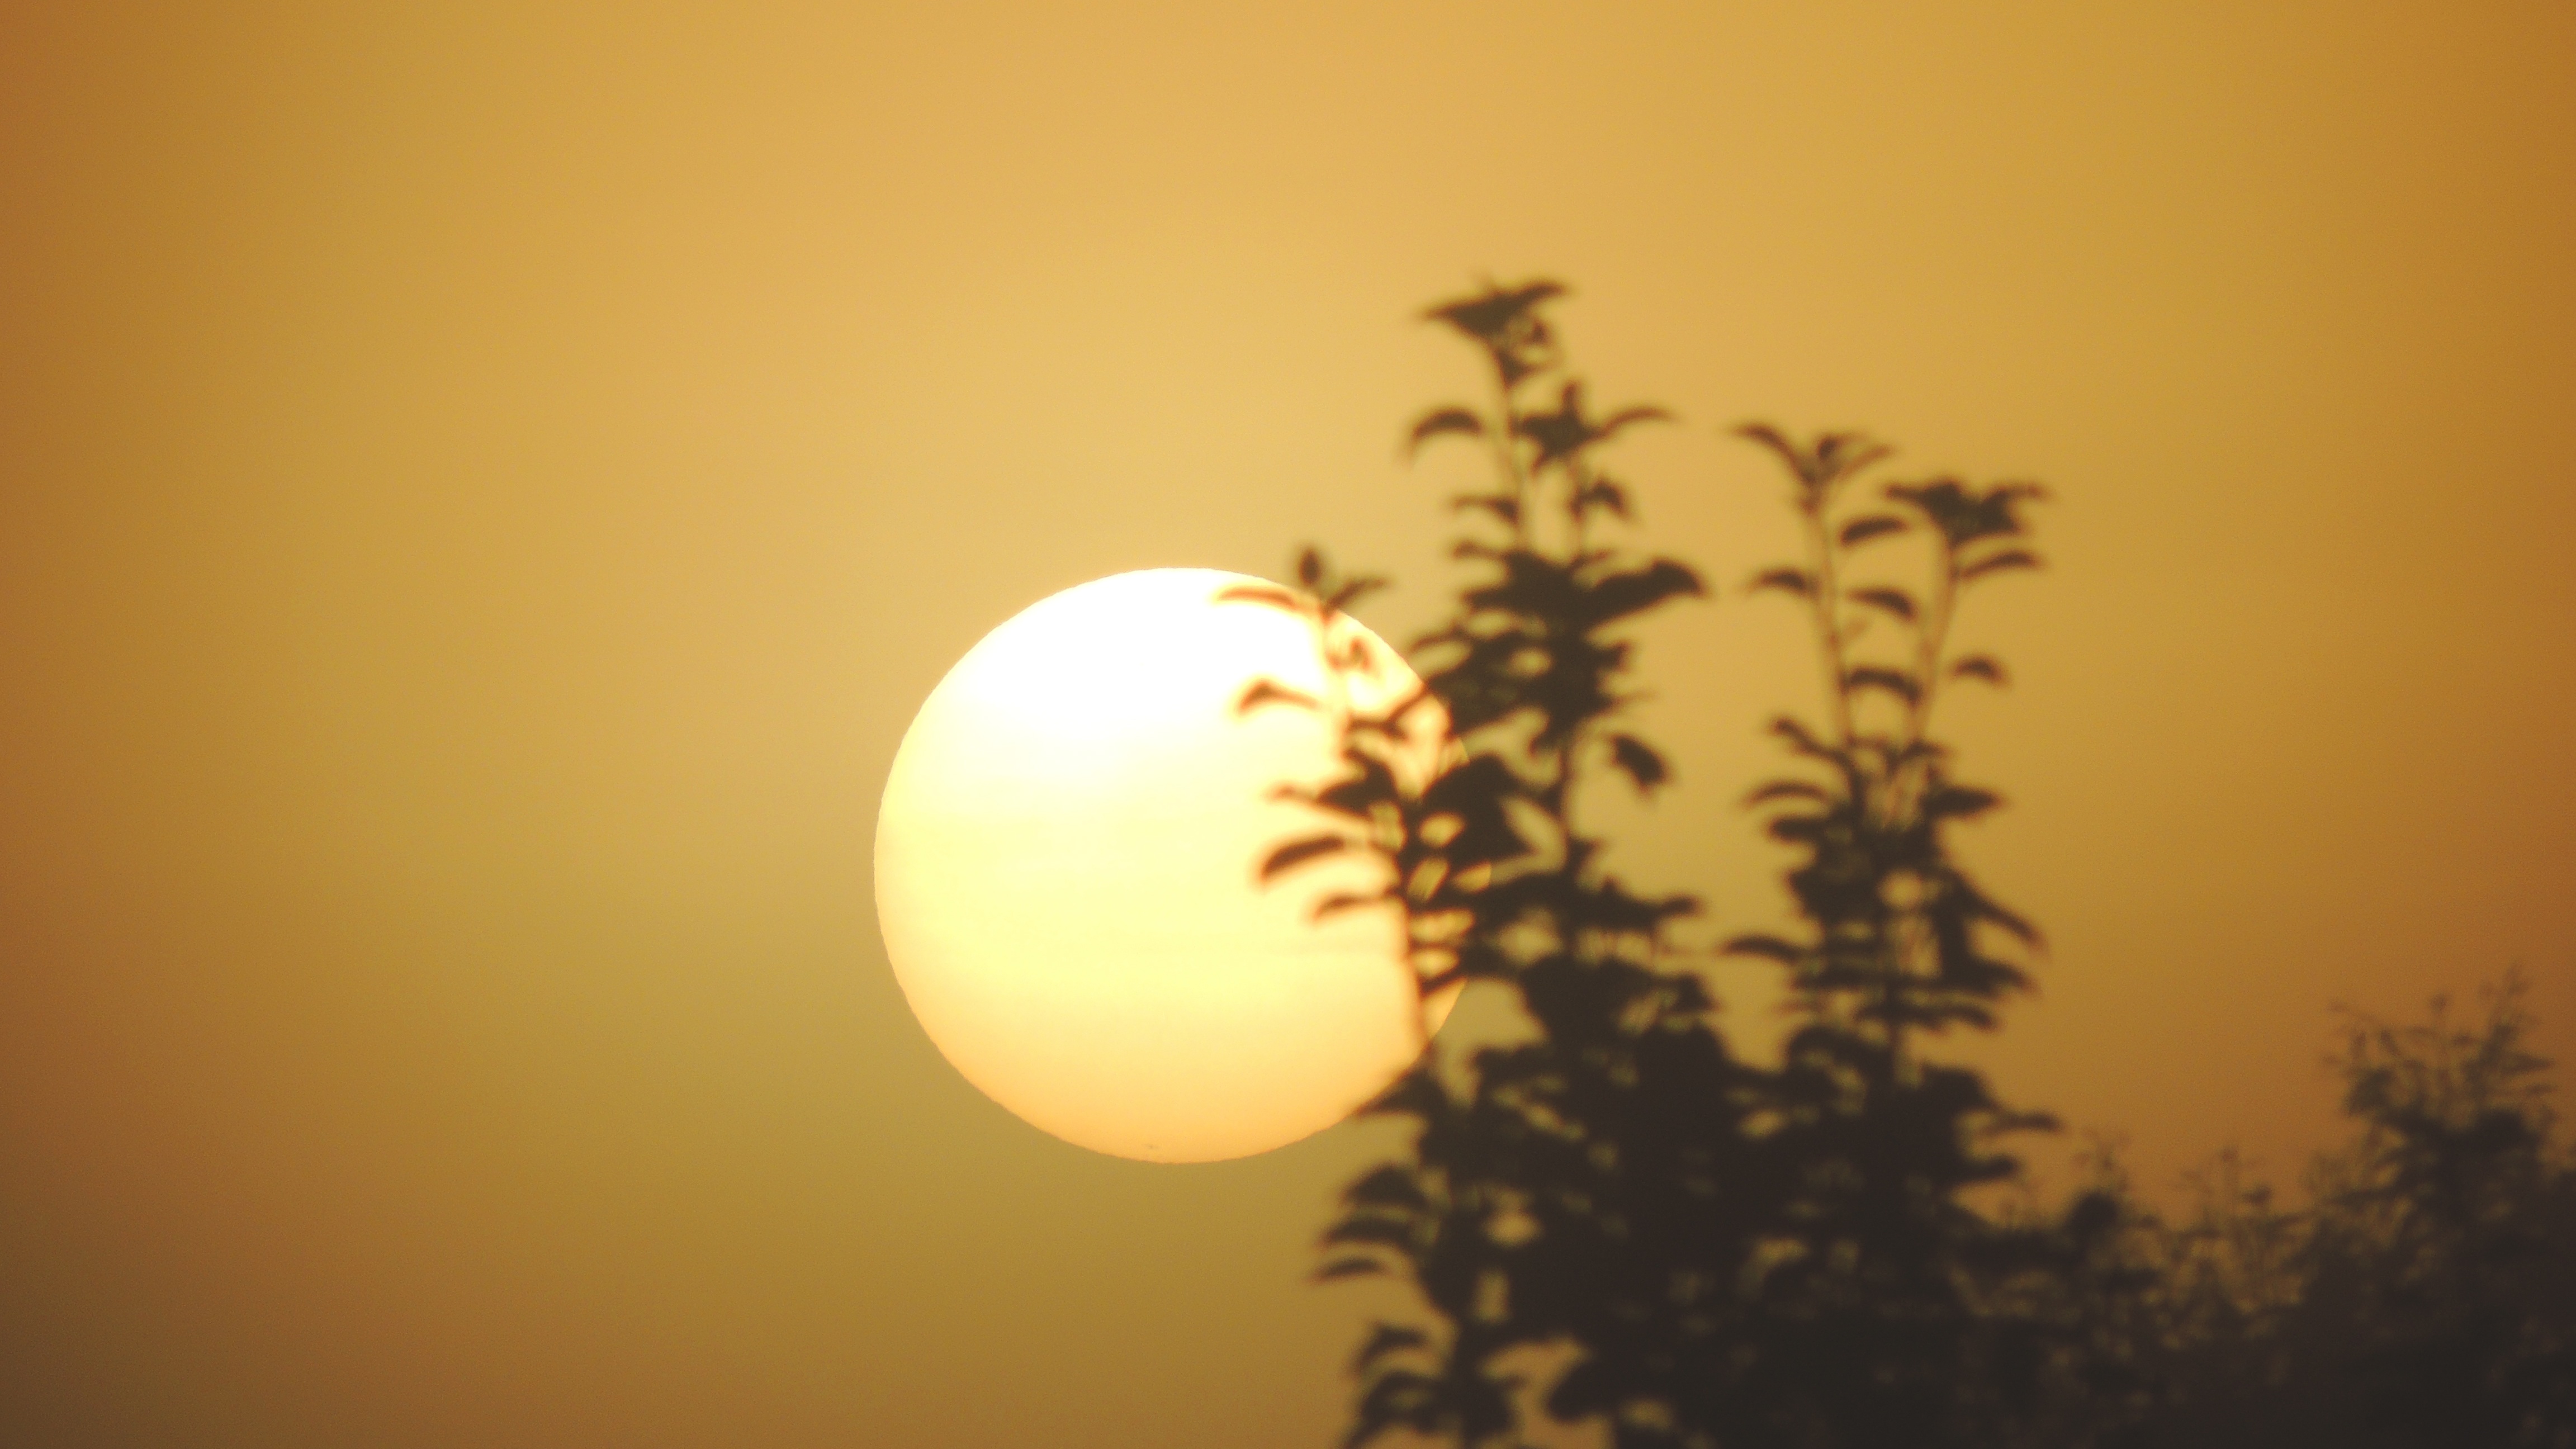
branch, light, sun, sunset, sunlight, morning, reflection, yellow, lighting, circle, shape, macro photography, astronomical object